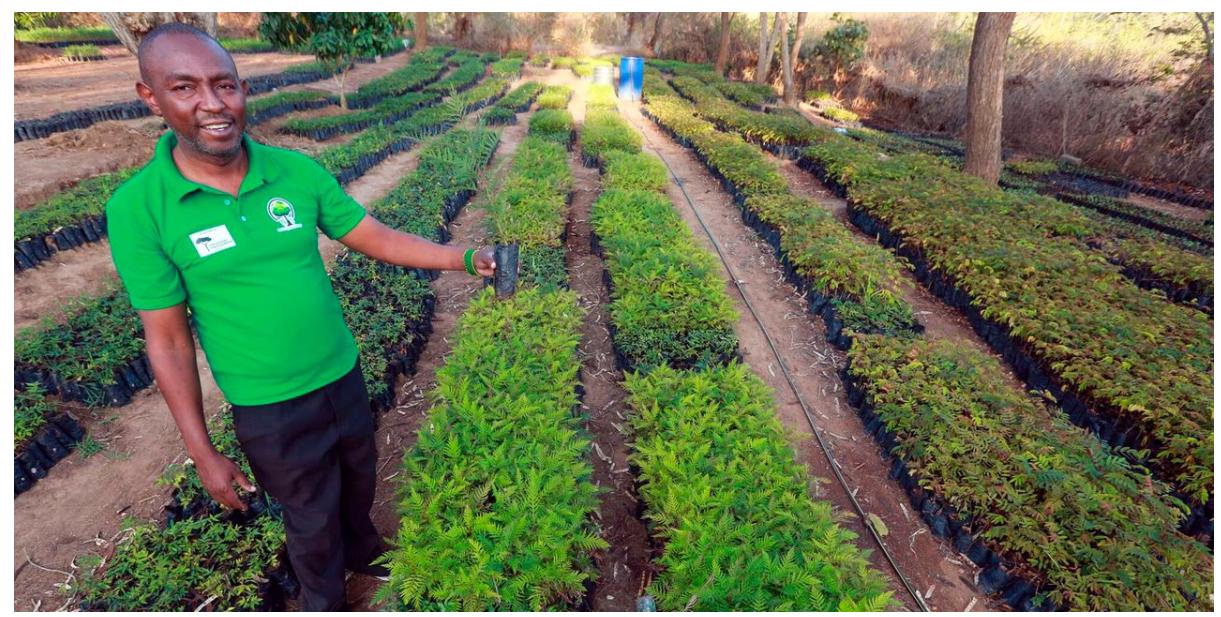
Mtaalamu wa misitu wa jinsia ya kiume aliyevalia mavazi ya kijani amesimama mbele ya miche mingi ya mimea mbalimbali, akitoa maelekezo kwa umakini, miche hii imepangwa kwa mpangilio maalumu katika makundi tofauti, kila kundi likiwakilisha aina tofauti ya miti inayopatikana msituni.